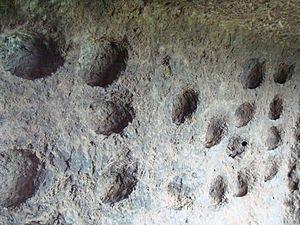
Site des grottes troglodytique de Jonas en Auvergne, détail des ""boulins"", trous pour les pigeons."
Les grottes de Jonas sont un habitat troglodytique, situé à Saint-Pierre-Colamine près de Besse-et-Saint-Anastaise et Murol, département du Puy-de-Dôme, région d’Auvergne situé en France.